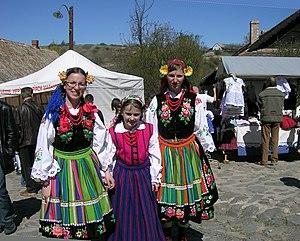
costume typique à Lowicz (Masovie, Pologne) - village hongrois de Hollókő